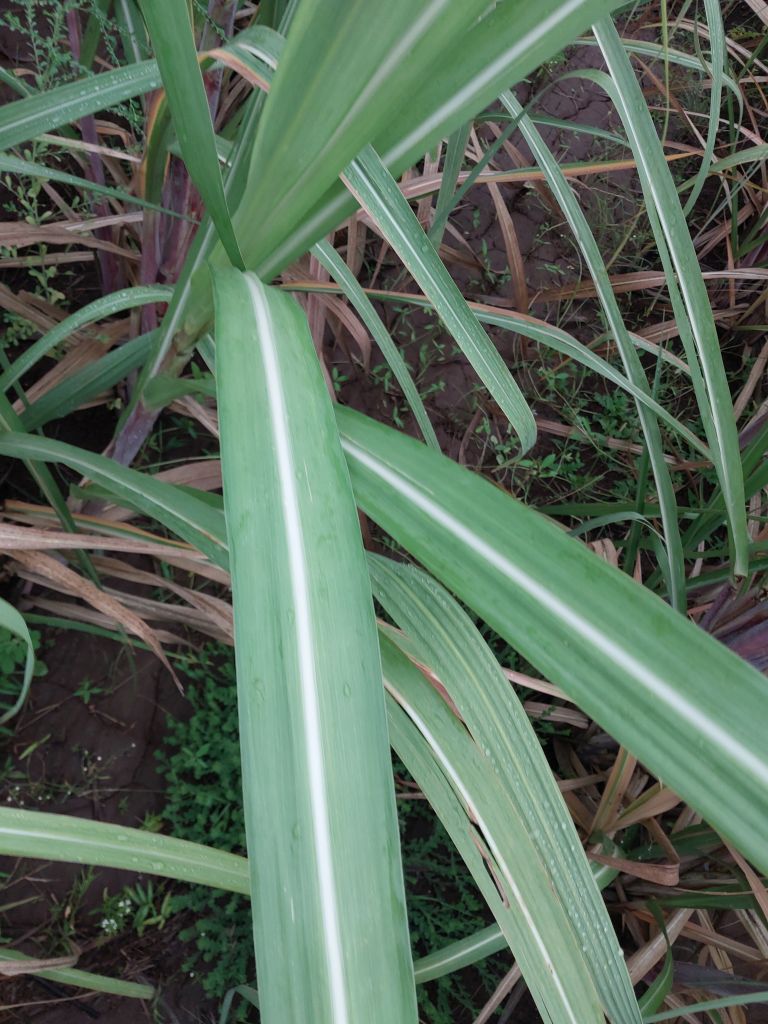
Label: Healthy